Altstadt Spandau (Berlin U-Bahn)

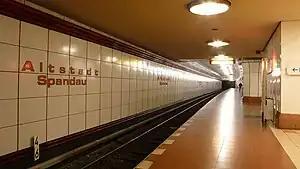
Platform view of Altstadt Spandau

Altstadt Spandau is a station in the Spandau district of Berlin, on that city's U-Bahn line . It takes its name from the Altstadt Spandau, the historic central area of the former independent city of Spandau.